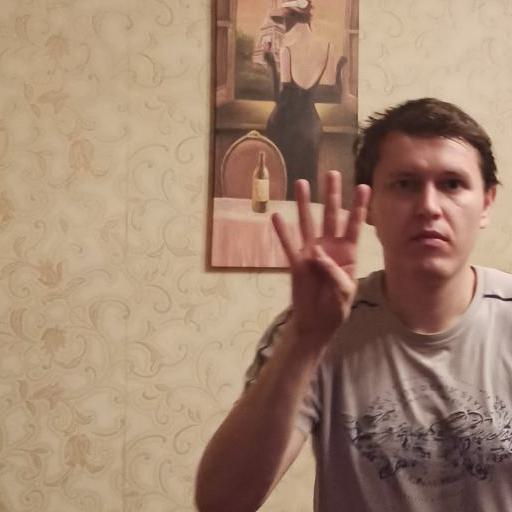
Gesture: four